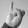
ASL letter: I